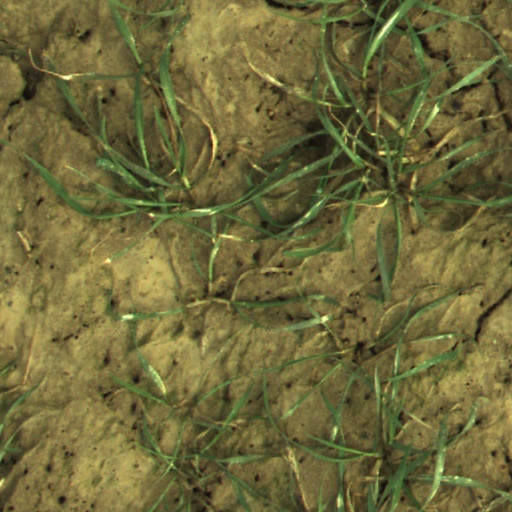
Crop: wheat